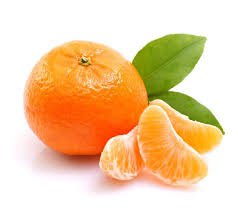
Label: Orange